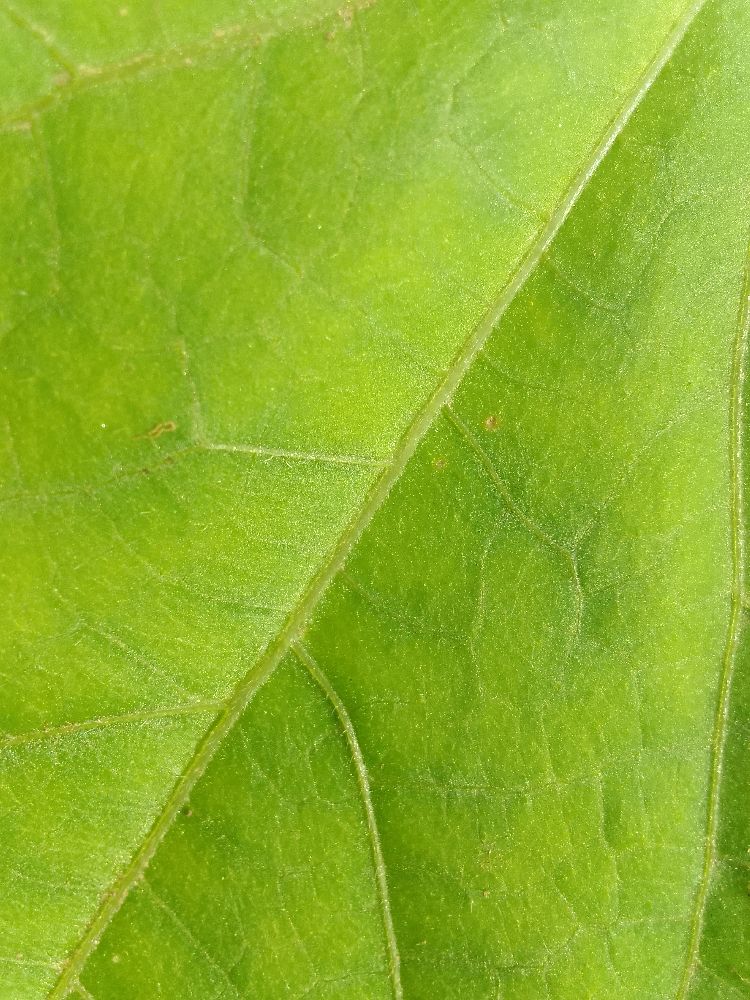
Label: healthy